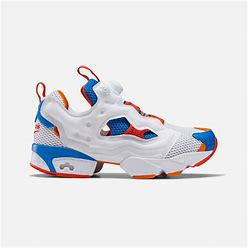
Brand: Reebok
Model: Instapump Fury OG